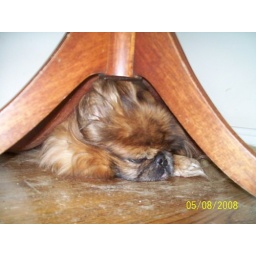
My dog snoopy under a table